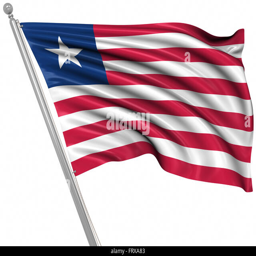
flag this is a computer generated and 3d rendered image